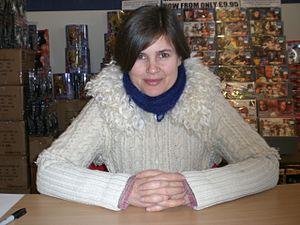
Le Septième Docteur est une incarnation du Docteur, protagoniste de la série de science-fiction Doctor Who diffusée sur la BBC. Il est interprété par Sylvester McCoy.
Sophie Aldred, née le 20 août 1962 à Greenwich, est une actrice et présentatrice de télévision anglaise, principalement connue pour avoir joué le rôle d'Ace dans la série télévisée de science fiction Doctor Who au cours des années 1980.
Ace est un personnage de fiction joué par Sophie Aldred dans la série de science-fiction Doctor Who. Créé par le producteur John Nathan-Turner et les scénaristes Andrew Cartmel et Ian Briggs, c'est une adolescente de 16 ans anglaise et rebelle. Ace est l'assistante du septième Docteur et la dernière de la série « classique ». Elle apparaît dans neuf épisodes entre 1987 et 1989.